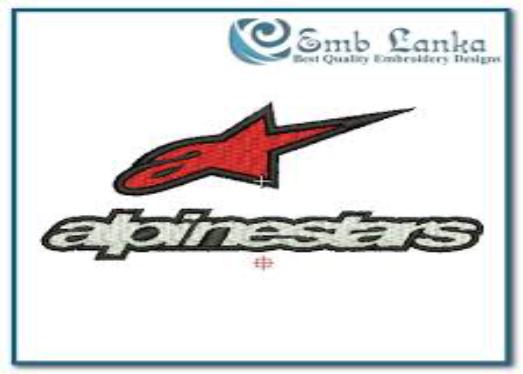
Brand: alpinestars-1
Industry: Clothes